History of the Jews in Cyprus

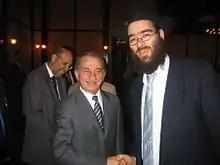
Arie Zeev Raskin, rabbi of Larnaca Synagogue, with then-President of Cyprus Tassos Papadopoulos

The Jews lived well in Cyprus during Roman rule. Christianity was preached to the Jews in Cyprus at an early date, with St Paul being the first and the Apostle Barnabas (a native of Cyprus) the second. They attempted to convert the Jews to Christianity. Aristobulus of Britannia, the first bishop of Britain, was the brother of Barnabas.